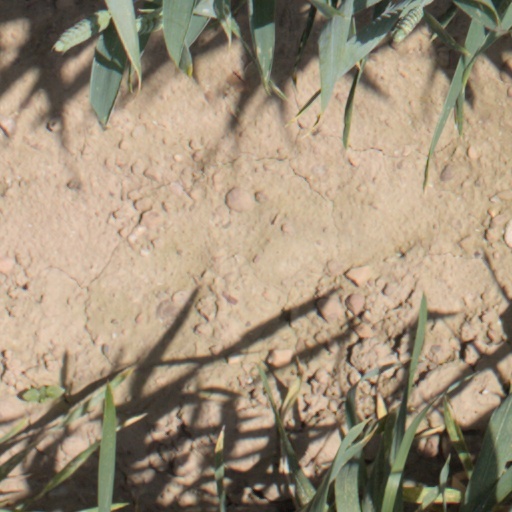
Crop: wheat